Payam Sadeghian

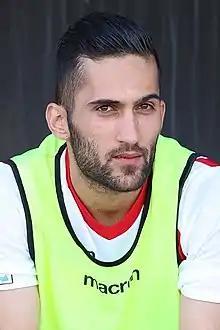
Sadeghian with Persepolis

Payam Sadeghian (born 29 February 1992) is a retired Iranian footballer.